The Top Notes

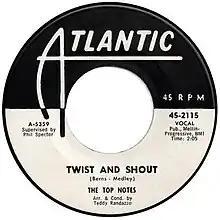
The Top Notes' 1961 single "Twist and Shout"

In 1961, the group recorded the single "Hearts of Stone" (b/w "The Basic Things") under the direction of Phil Spector, with King Curtis on saxophone. The second single that year was the first recorded version of Phil Medley and Bert Berns's "Twist and Shout", which was also produced by Spector. Recorded at Atlantic Studios on February 23, 1961, Martin and Guyton were accompanied by an orchestra conducted and arranged by Teddy Randazzo, which included King Curtis on tenor saxophone, Bucky Pizzarelli on guitar and Panama Francis and Gary Chester on percussion and drums respectively. Further accompaniment came from a 10-piece string ensemble and vocals from The Cookies. The single was not a hit, and the group did not release through the Atlantic again. "Twist and Shout" was later recorded by the Isley Brothers and The Beatles; the latter group's version reached number 2 in the US behind "Can't Buy Me Love" in 1964 when they held all the top five positions in the chart. By the end of the decade, Spector had moved on to produce the Beatles themselves.